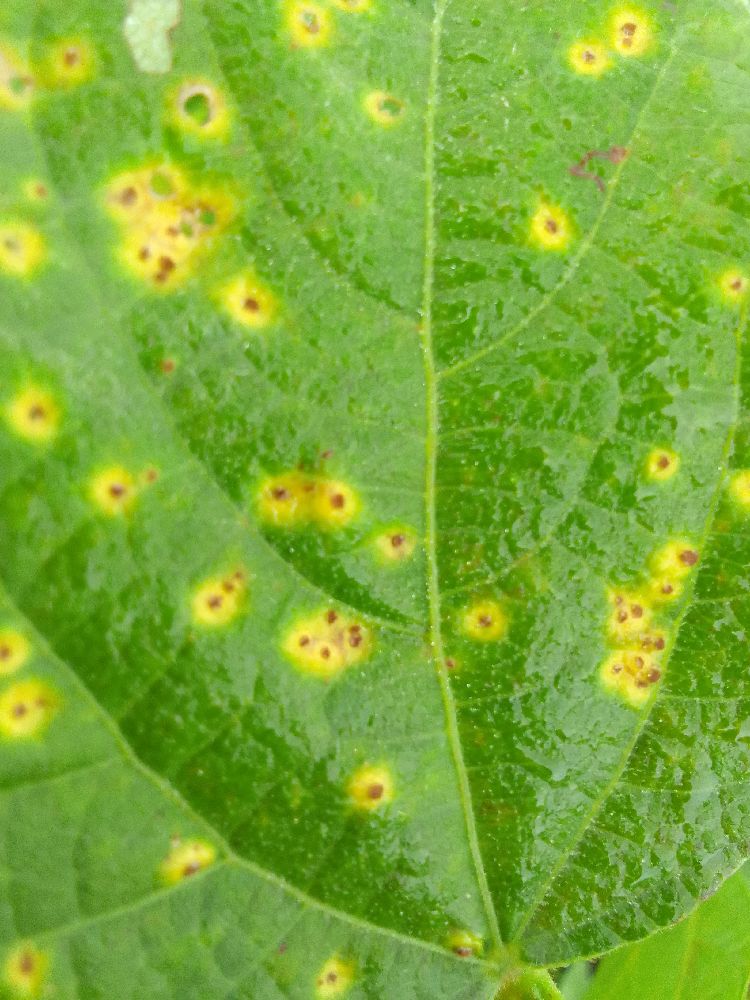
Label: rust